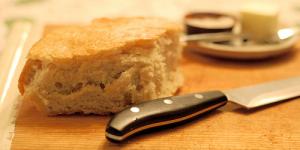
pan amasado saludable